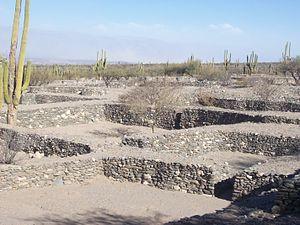
La province de Tucumán est une province de l'Argentine située au nord-ouest du pays. Elle a pour capitale la ville de San Miguel de Tucumán.